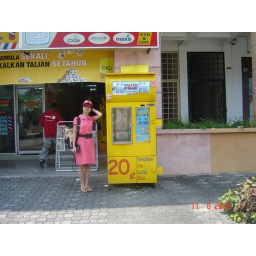
beside water vending machine